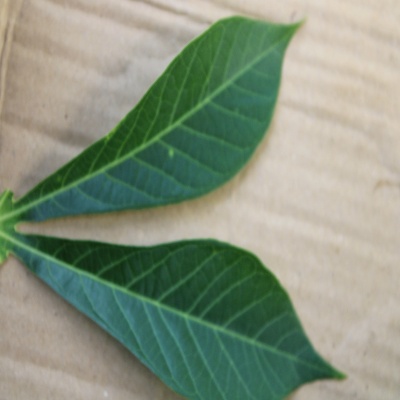
Crop: Cassava
Condition: healthy